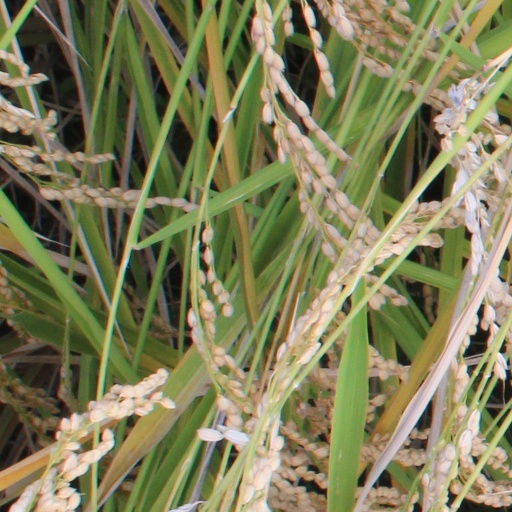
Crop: rice